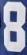
Number: 8